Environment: real
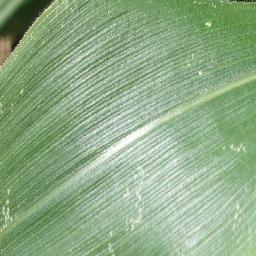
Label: healthy